Cosmos Engineering

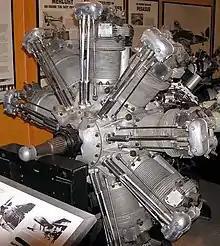
The Bristol Jupiter engine designed by Roy Fedden whilst at Cosmos

In 1919 the range consisted of the 450 hp Jupiter, the 300 hp Mercury and the smaller 100 hp Lucifer. On 9 April 1919 a Bristol Scout F fitted with a Mercury engine set two British records at Farnborough achieving the time to 10,000 ft and 20,000 ft records.